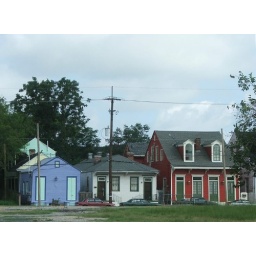
colorful houses in New Orleans, LA...viewed from Rampart street